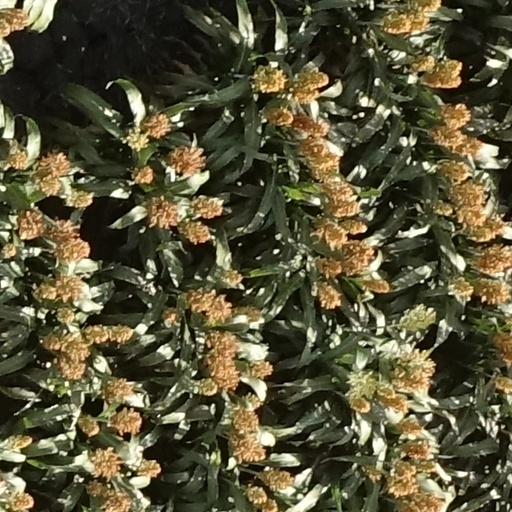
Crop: sorghum